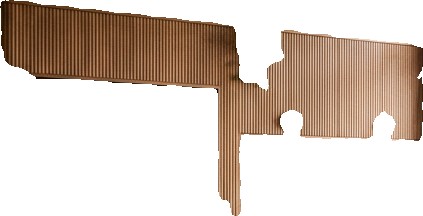
Surface category: cladding